Little Brother Montgomery

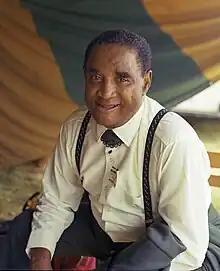
Little Brother Montgomery at the 1970 Ann Arbor Blues Festival.

Eurreal Wilford "Little Brother" Montgomery (April 18, 1906 – September 6, 1985) was an American jazz, boogie-woogie and blues pianist and singer.